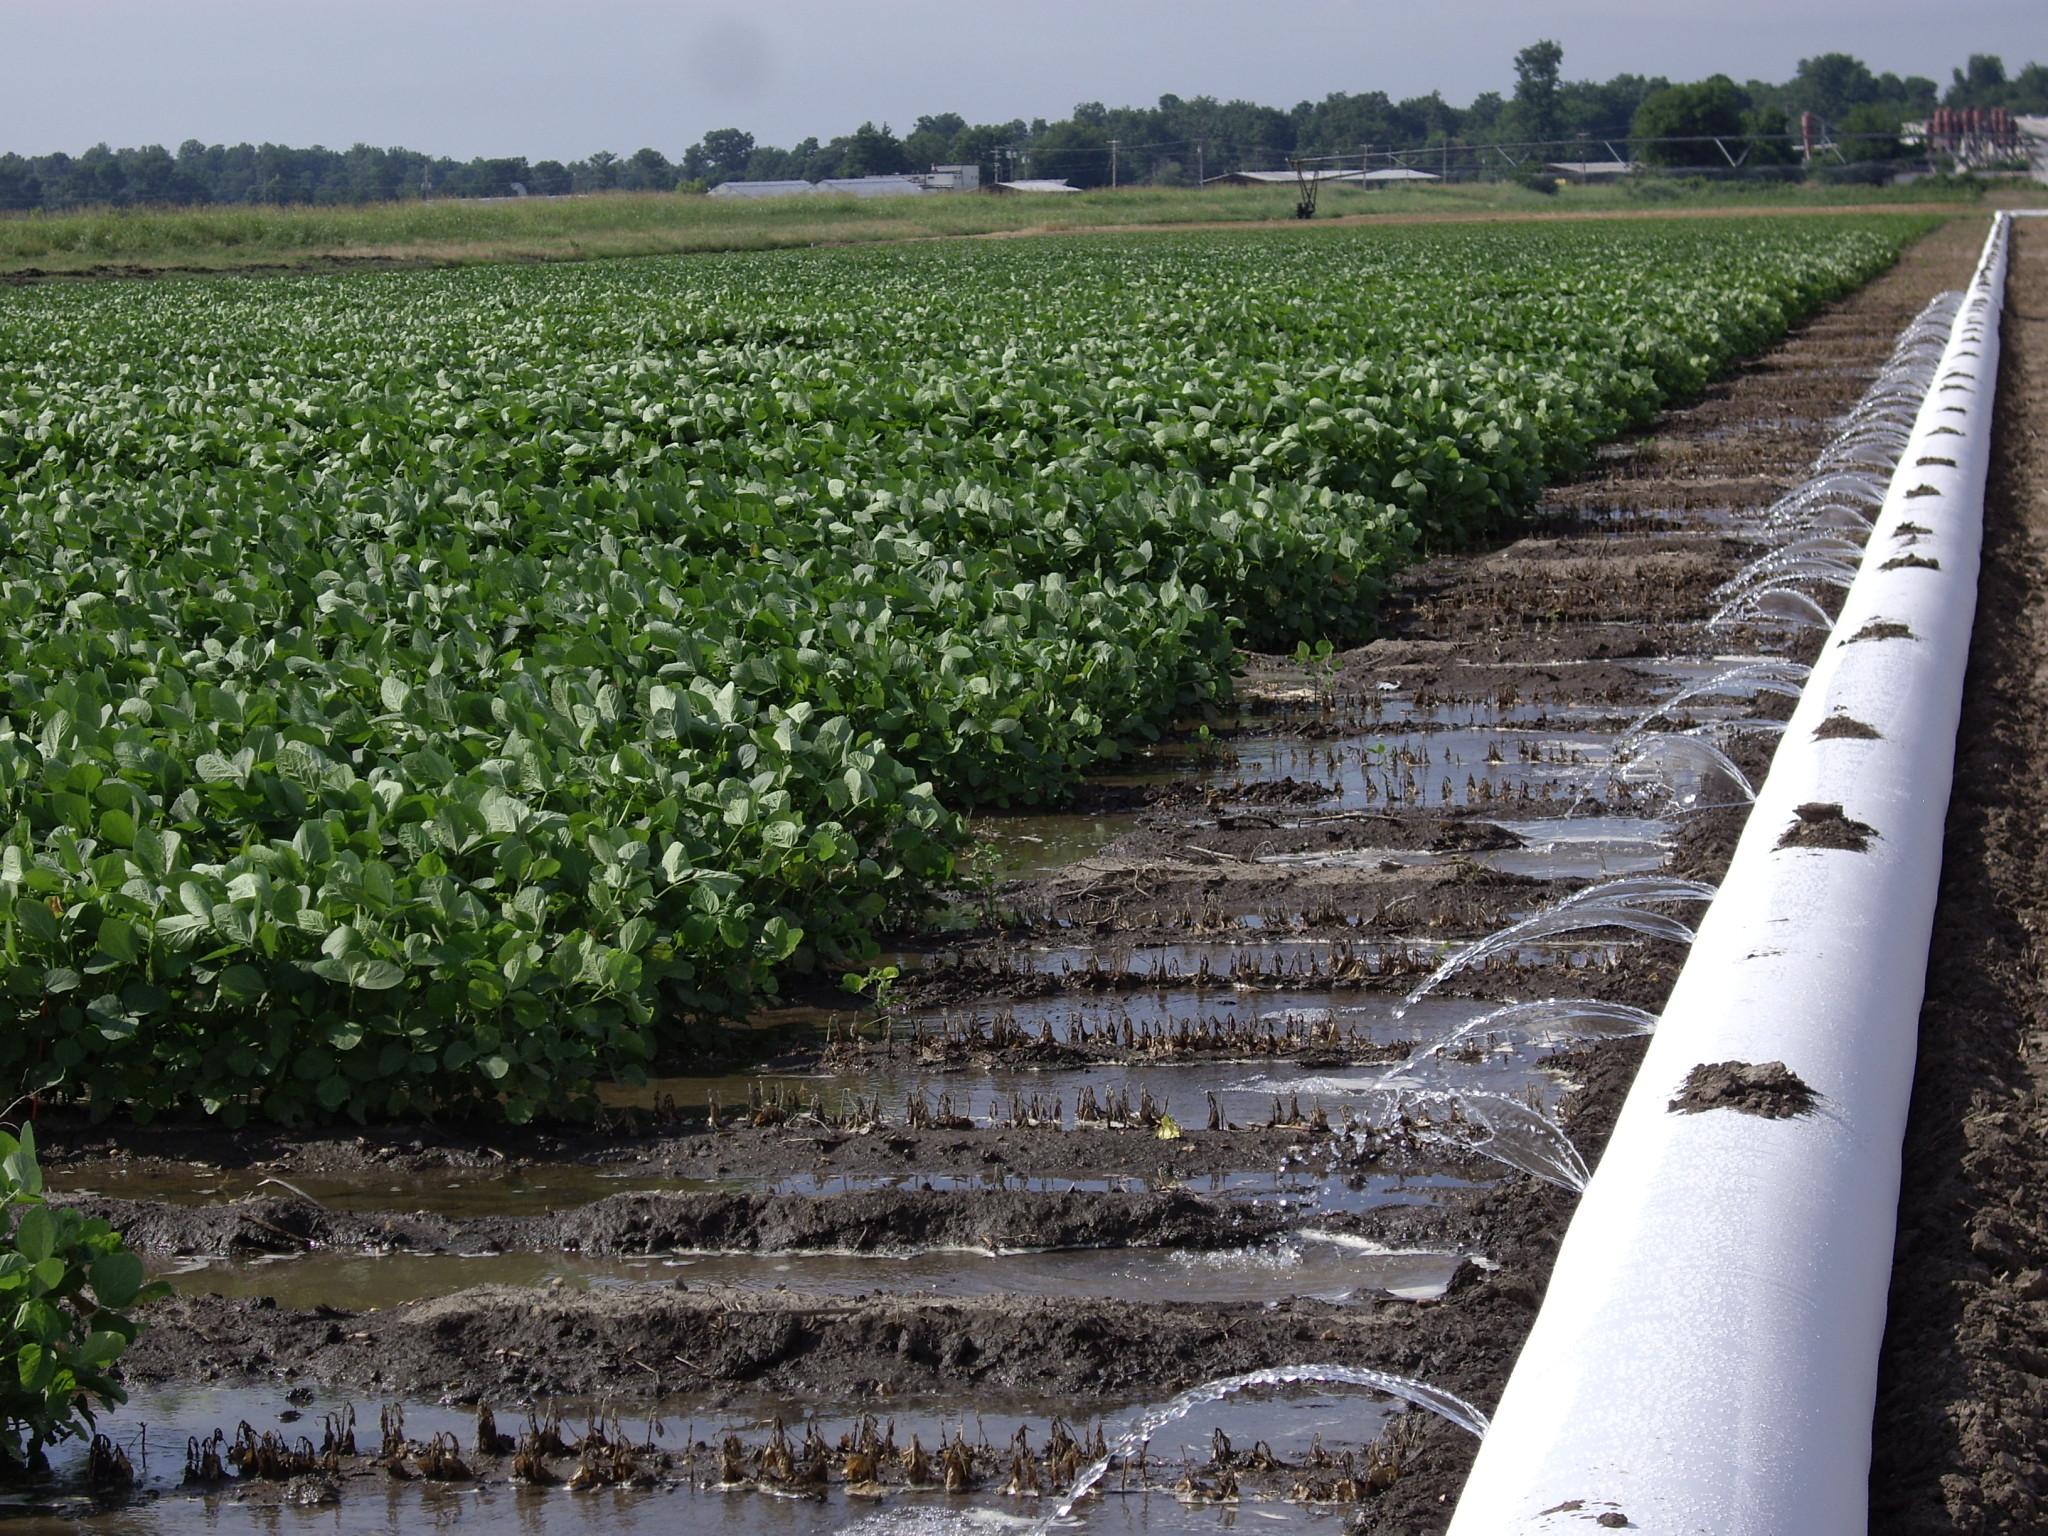
Huu ni mtindo wa kisasa wa kunyunyizia mimea maji na madawa kwa minajili ya kumea kwa uzuri na utaratibu ambao unaistahili. Kuna mimea ambayo imepandwa kwa wingi na kuna mifereji ambayo imeachiliwa kumwaga maji kwa ustaarabu.